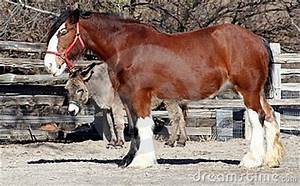
Label: horse